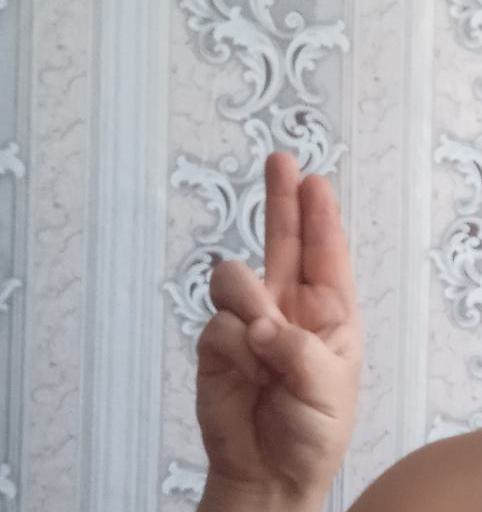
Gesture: two_up